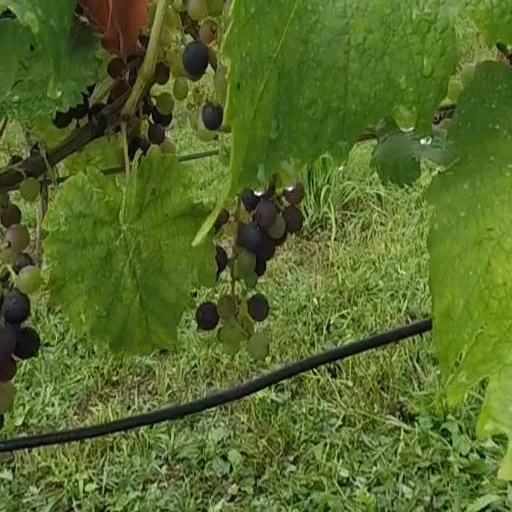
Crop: grape